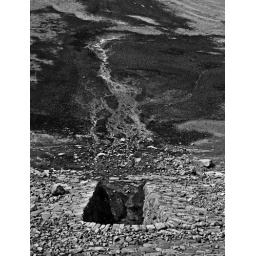
a reservoir wall keeps water in a reservoir... except when there isn't any